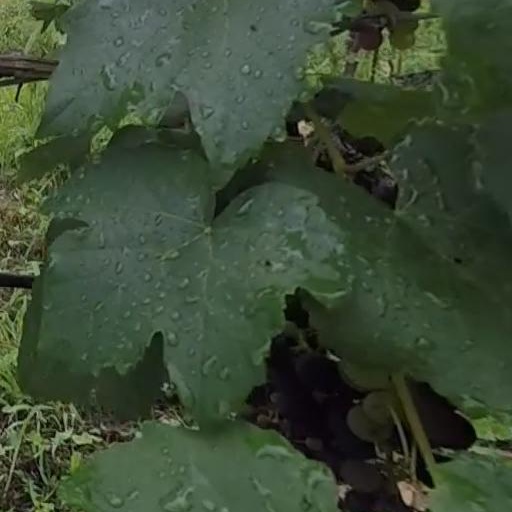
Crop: grape